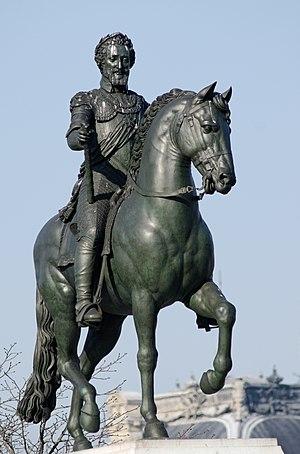
Statue équestre d'Henri IV de France, par François-Frédéric Lemot. Exécutée en 1818 avec le bronze provenant des statues de Napoléon I de la colonne de Vendôme, de celle de Boulogne-sur-Mer et de la statue de Desaix de la place des Victoires. Terre-plein du Pont-Neuf, Paris.